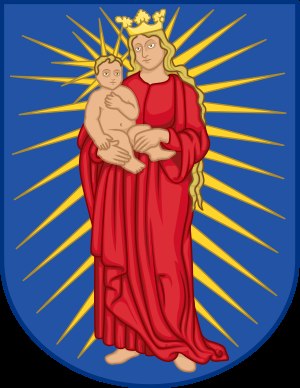
Thisted Kommune
Kommunevåben
Thisted Kommune er en kommune i Region Nordjylland efter Kommunalreformen i 2007.